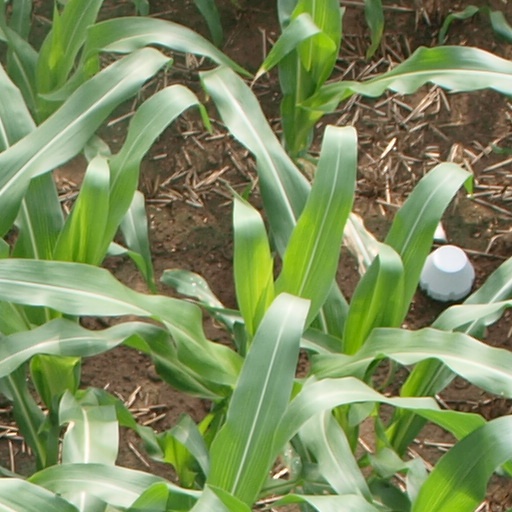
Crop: maize; corn